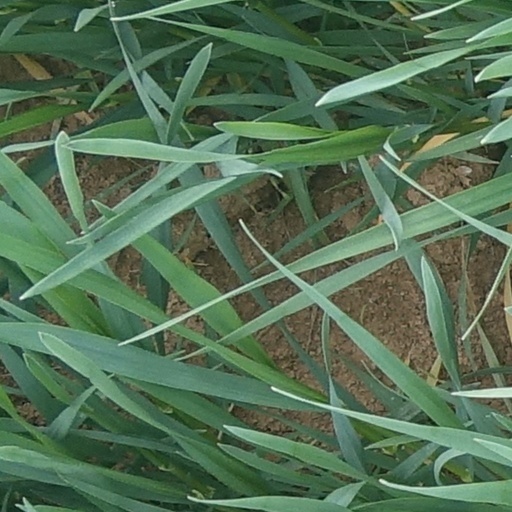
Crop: wheat